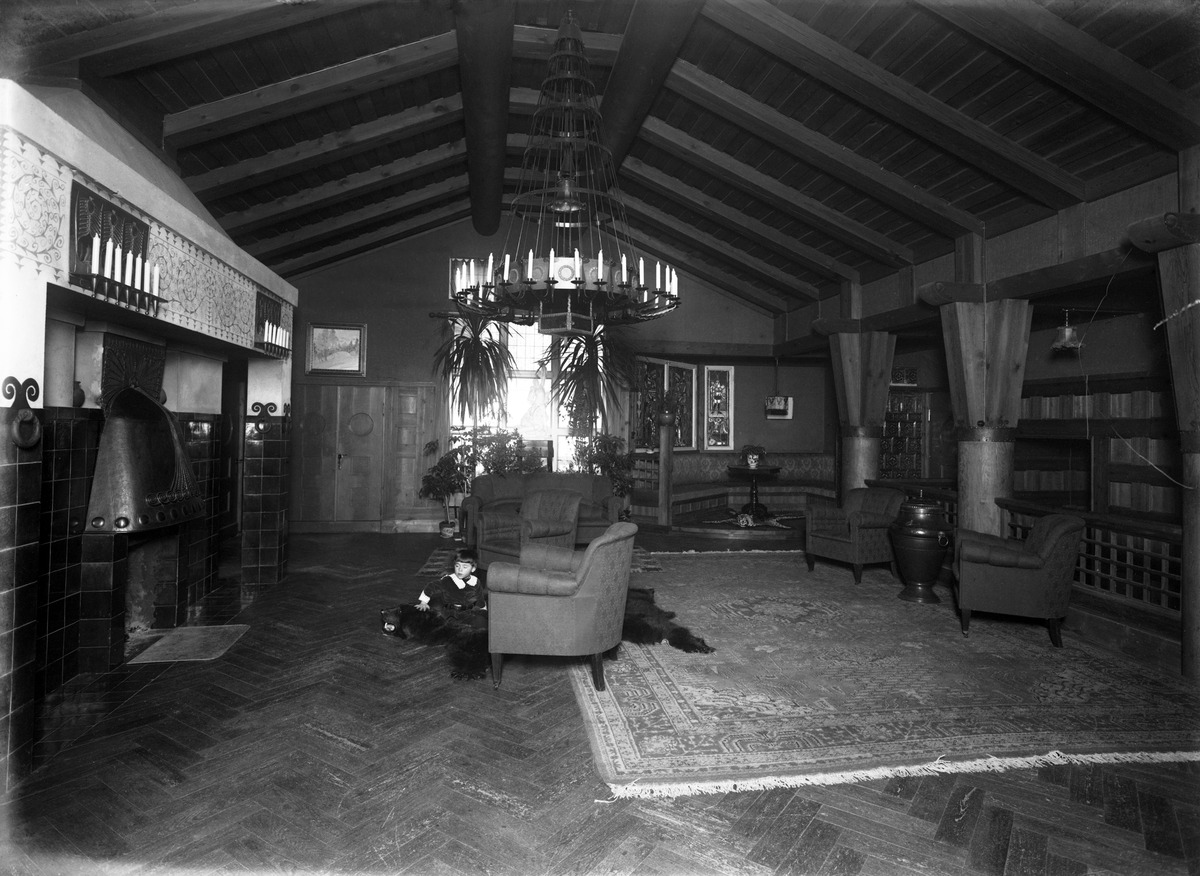
Hvittorp, olohuone
sisällön kuvaus: Hvittorp, olohuone.

Villa Hvittorpin rakennutti nuottiliikkeen omistaja Robert Emil Westerlund kesähuvilakseen 1902.

Villan ovat suunnitelleet arkkitehdit Herman Gesellius, Armas Lindgren ja Eliel Saarinen. mustavalkoinen
Kuvaaja: Sundström, Eric, valokuvaaja
Ajankohta: kuvausaika 1902 n.
Paikka: Suomi, Uusimaa, Kirkkonummi, Hvittorpintie 245, 02430 Masala
Aiheet: rakennukset, interiöörit, valaisimet, tuolit, pöydät